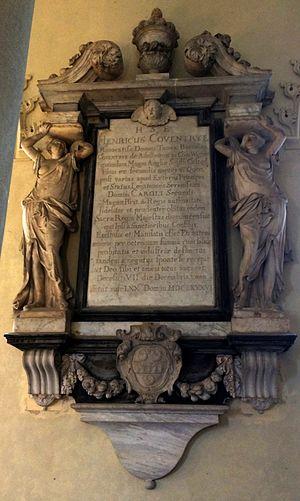
L'honorable Henry Coventry est un homme politique anglais qui a été secrétaire d'État au département du Nord entre 1672 et 1674 et au département du Sud entre 1674 et 1680.